Red panda

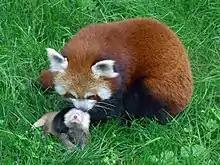
Red panda mother with cub

Red pandas are long-day breeders, reproducing after the winter solstice as daylight grows longer. Mating thus takes place from January to March, with births occurring from May to August. Reproduction is delayed by six months for captive pandas in the southern hemisphere. Oestrous lasts a day, and females can enter oestrous multiple times a season, but it is not known how long the intervals between each cycle last.